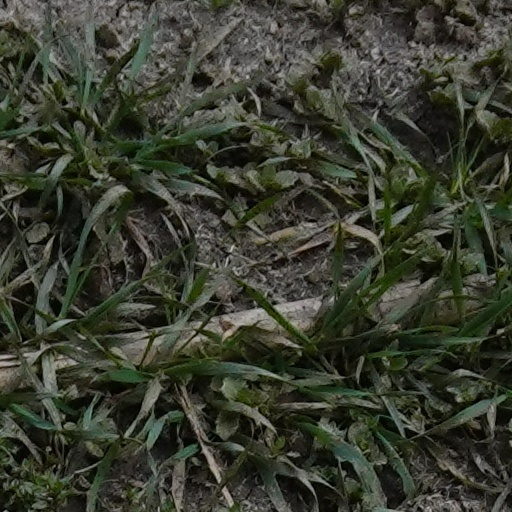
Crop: wheat